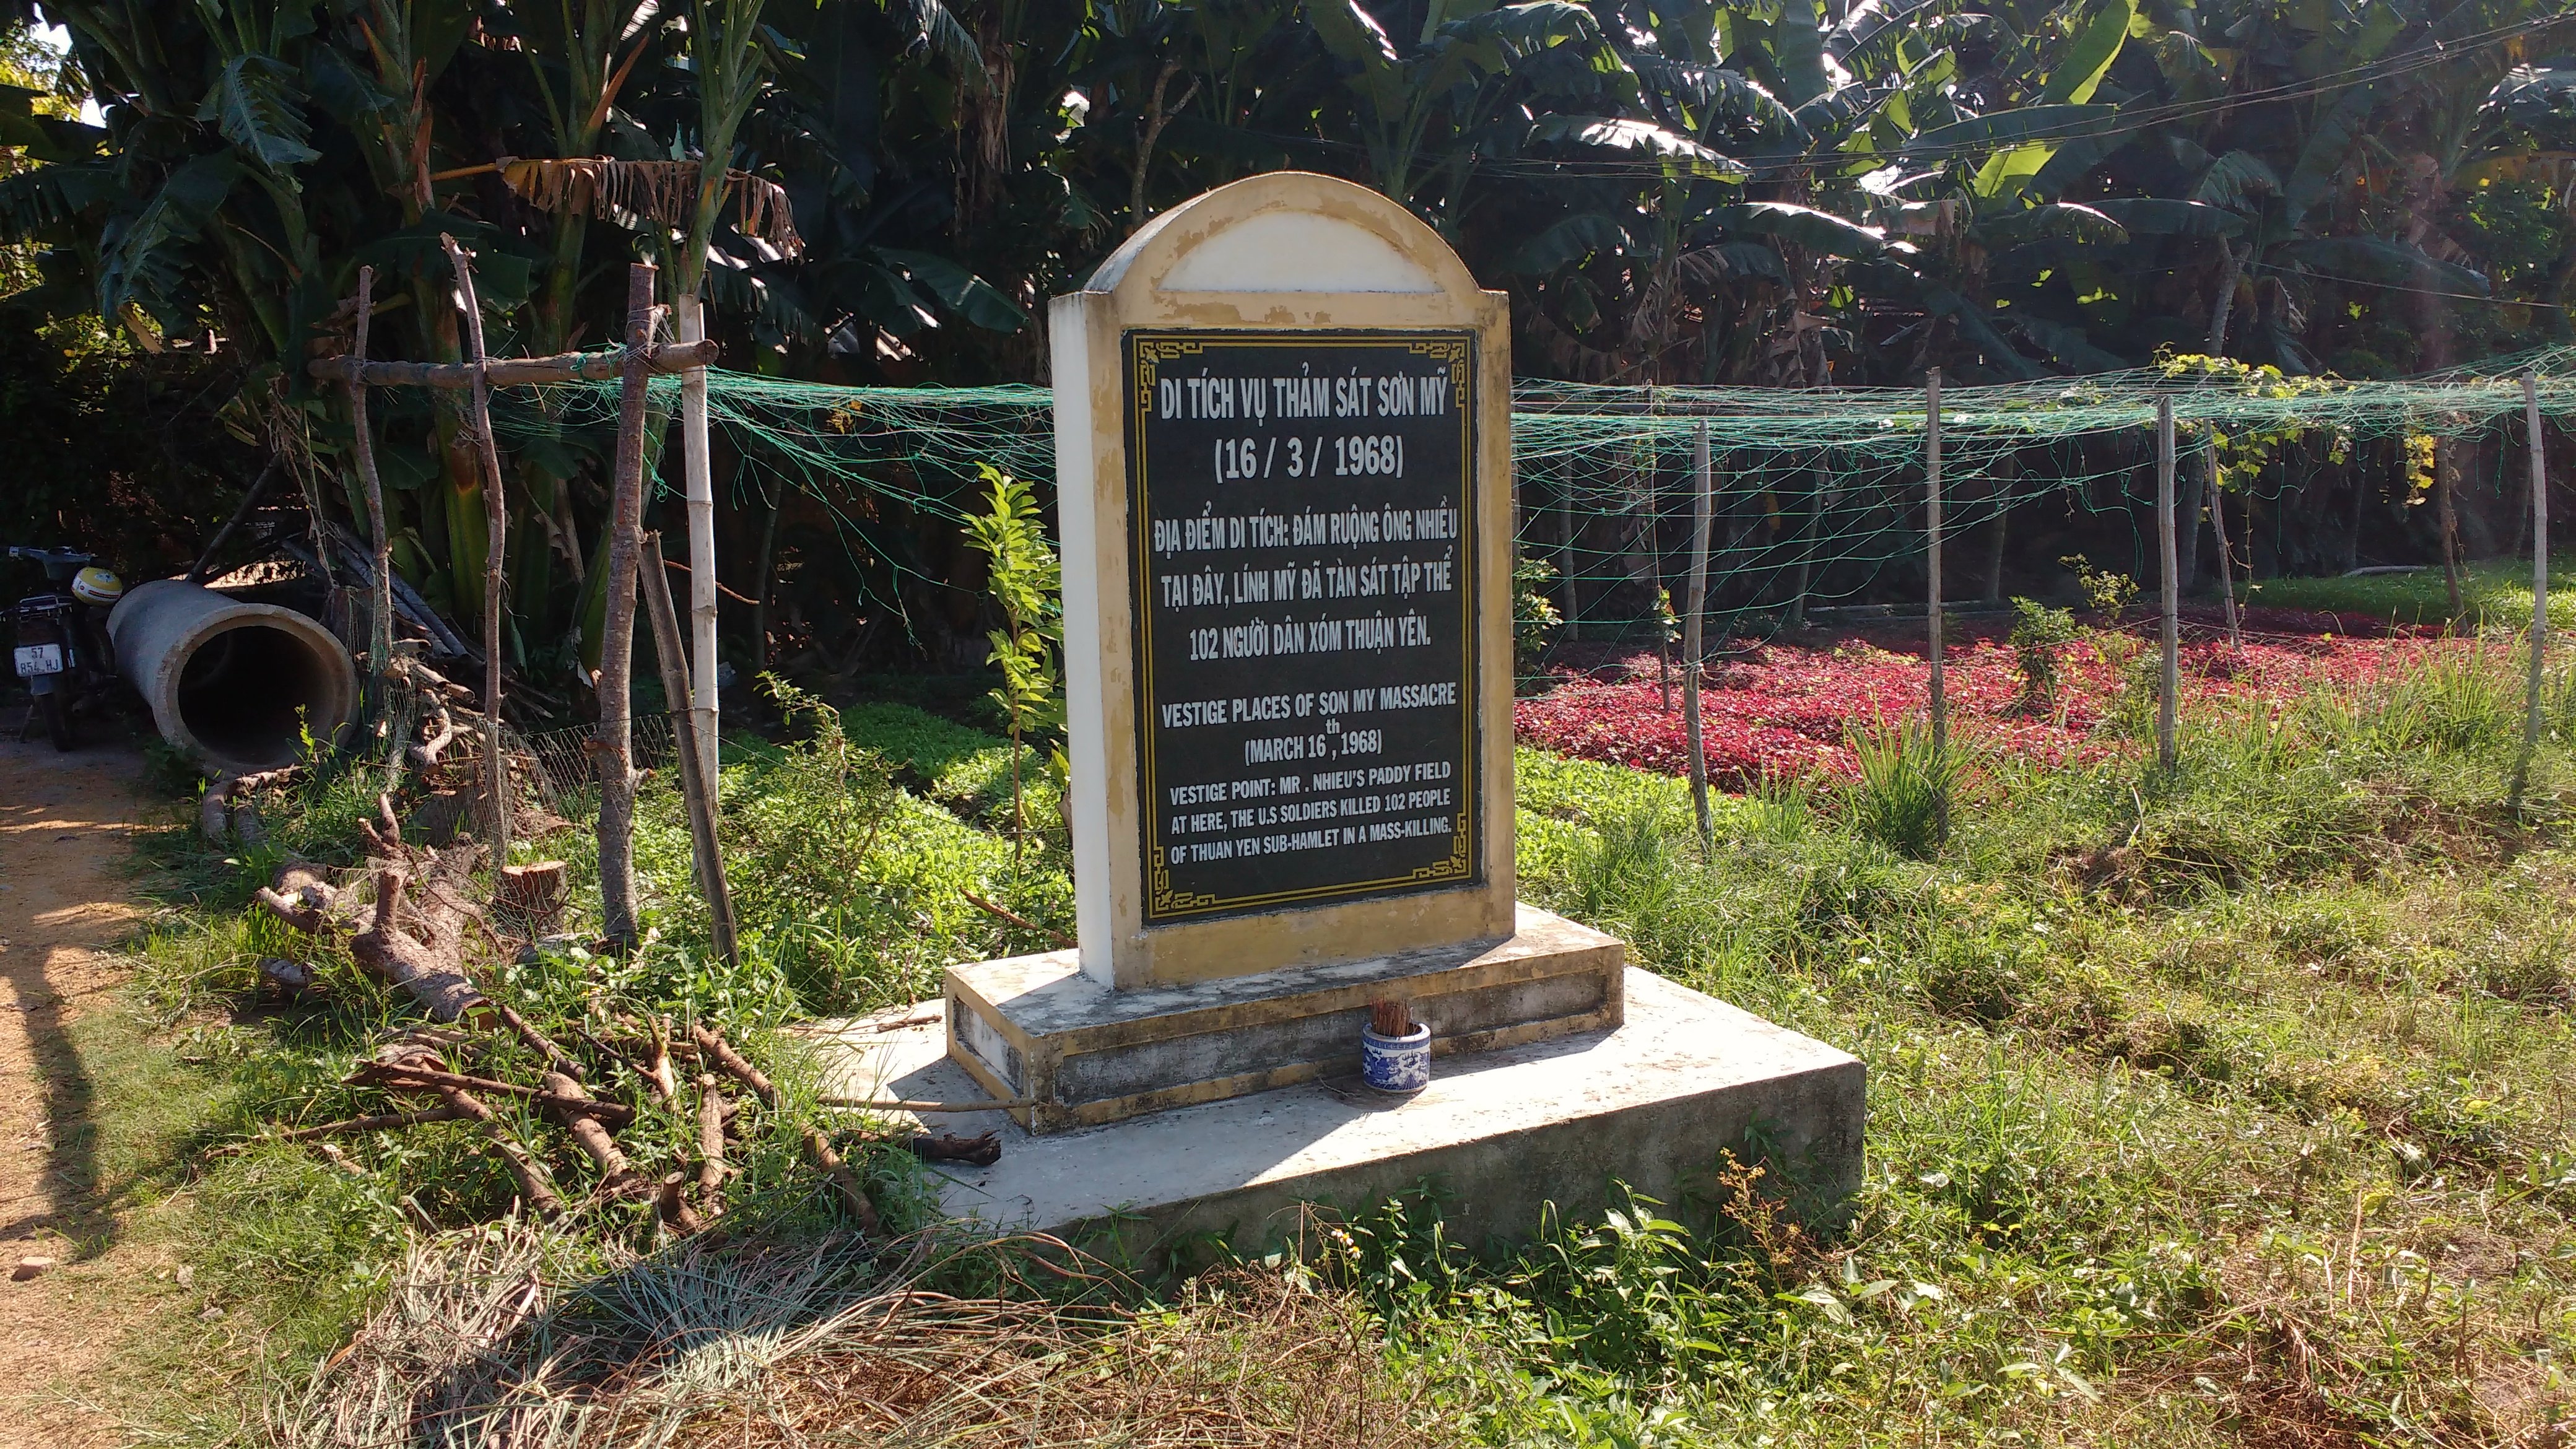
user: text: Phần chữ trên bảng tưởng niệm có nền màu gì?
assistant: text: Đen

user: text: Có bao nhiêu ống cống bê tông lớn có thể nhìn thấy trong hình?
assistant: text: Một

user: text: Tấm bia trong hình kỷ niệm sự kiện lịch sử nào?
assistant: text: Vụ thảm sát Sơn Mỹ

user: text: Vật dụng chứa que hương đặt dưới chân bia đá có ý nghĩa gì trong văn hóa Việt Nam?
assistant: text: Tưởng nhớ những người đã khuất

user: text: Theo thông tin trên bia, vụ thảm sát Sơn Mỹ diễn ra tại cánh đồng của ai và có bao nhiêu người dân đã bị lính Mỹ sát hại ở đó?
assistant: text: Tại cánh đồng của ông Nhiễu và 102 người dân đã bị sát hại.